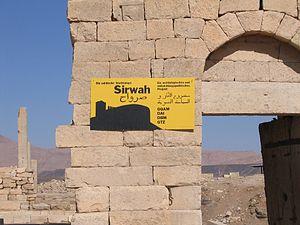
Ṣirwāḥ, en arabe صرواح, a été un grand centre économique et politique du royaume de Saba' au début du Iᵉʳ millénaire av. J.-C., dans la péninsule arabique.